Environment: real
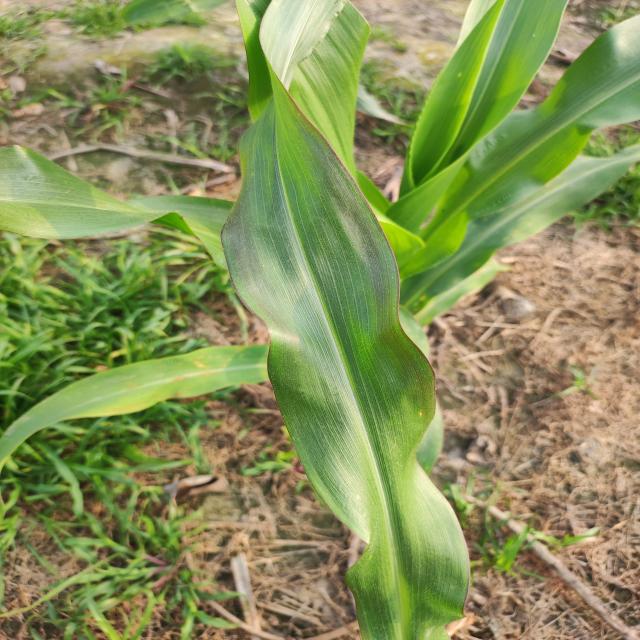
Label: phosphorus_deficiency